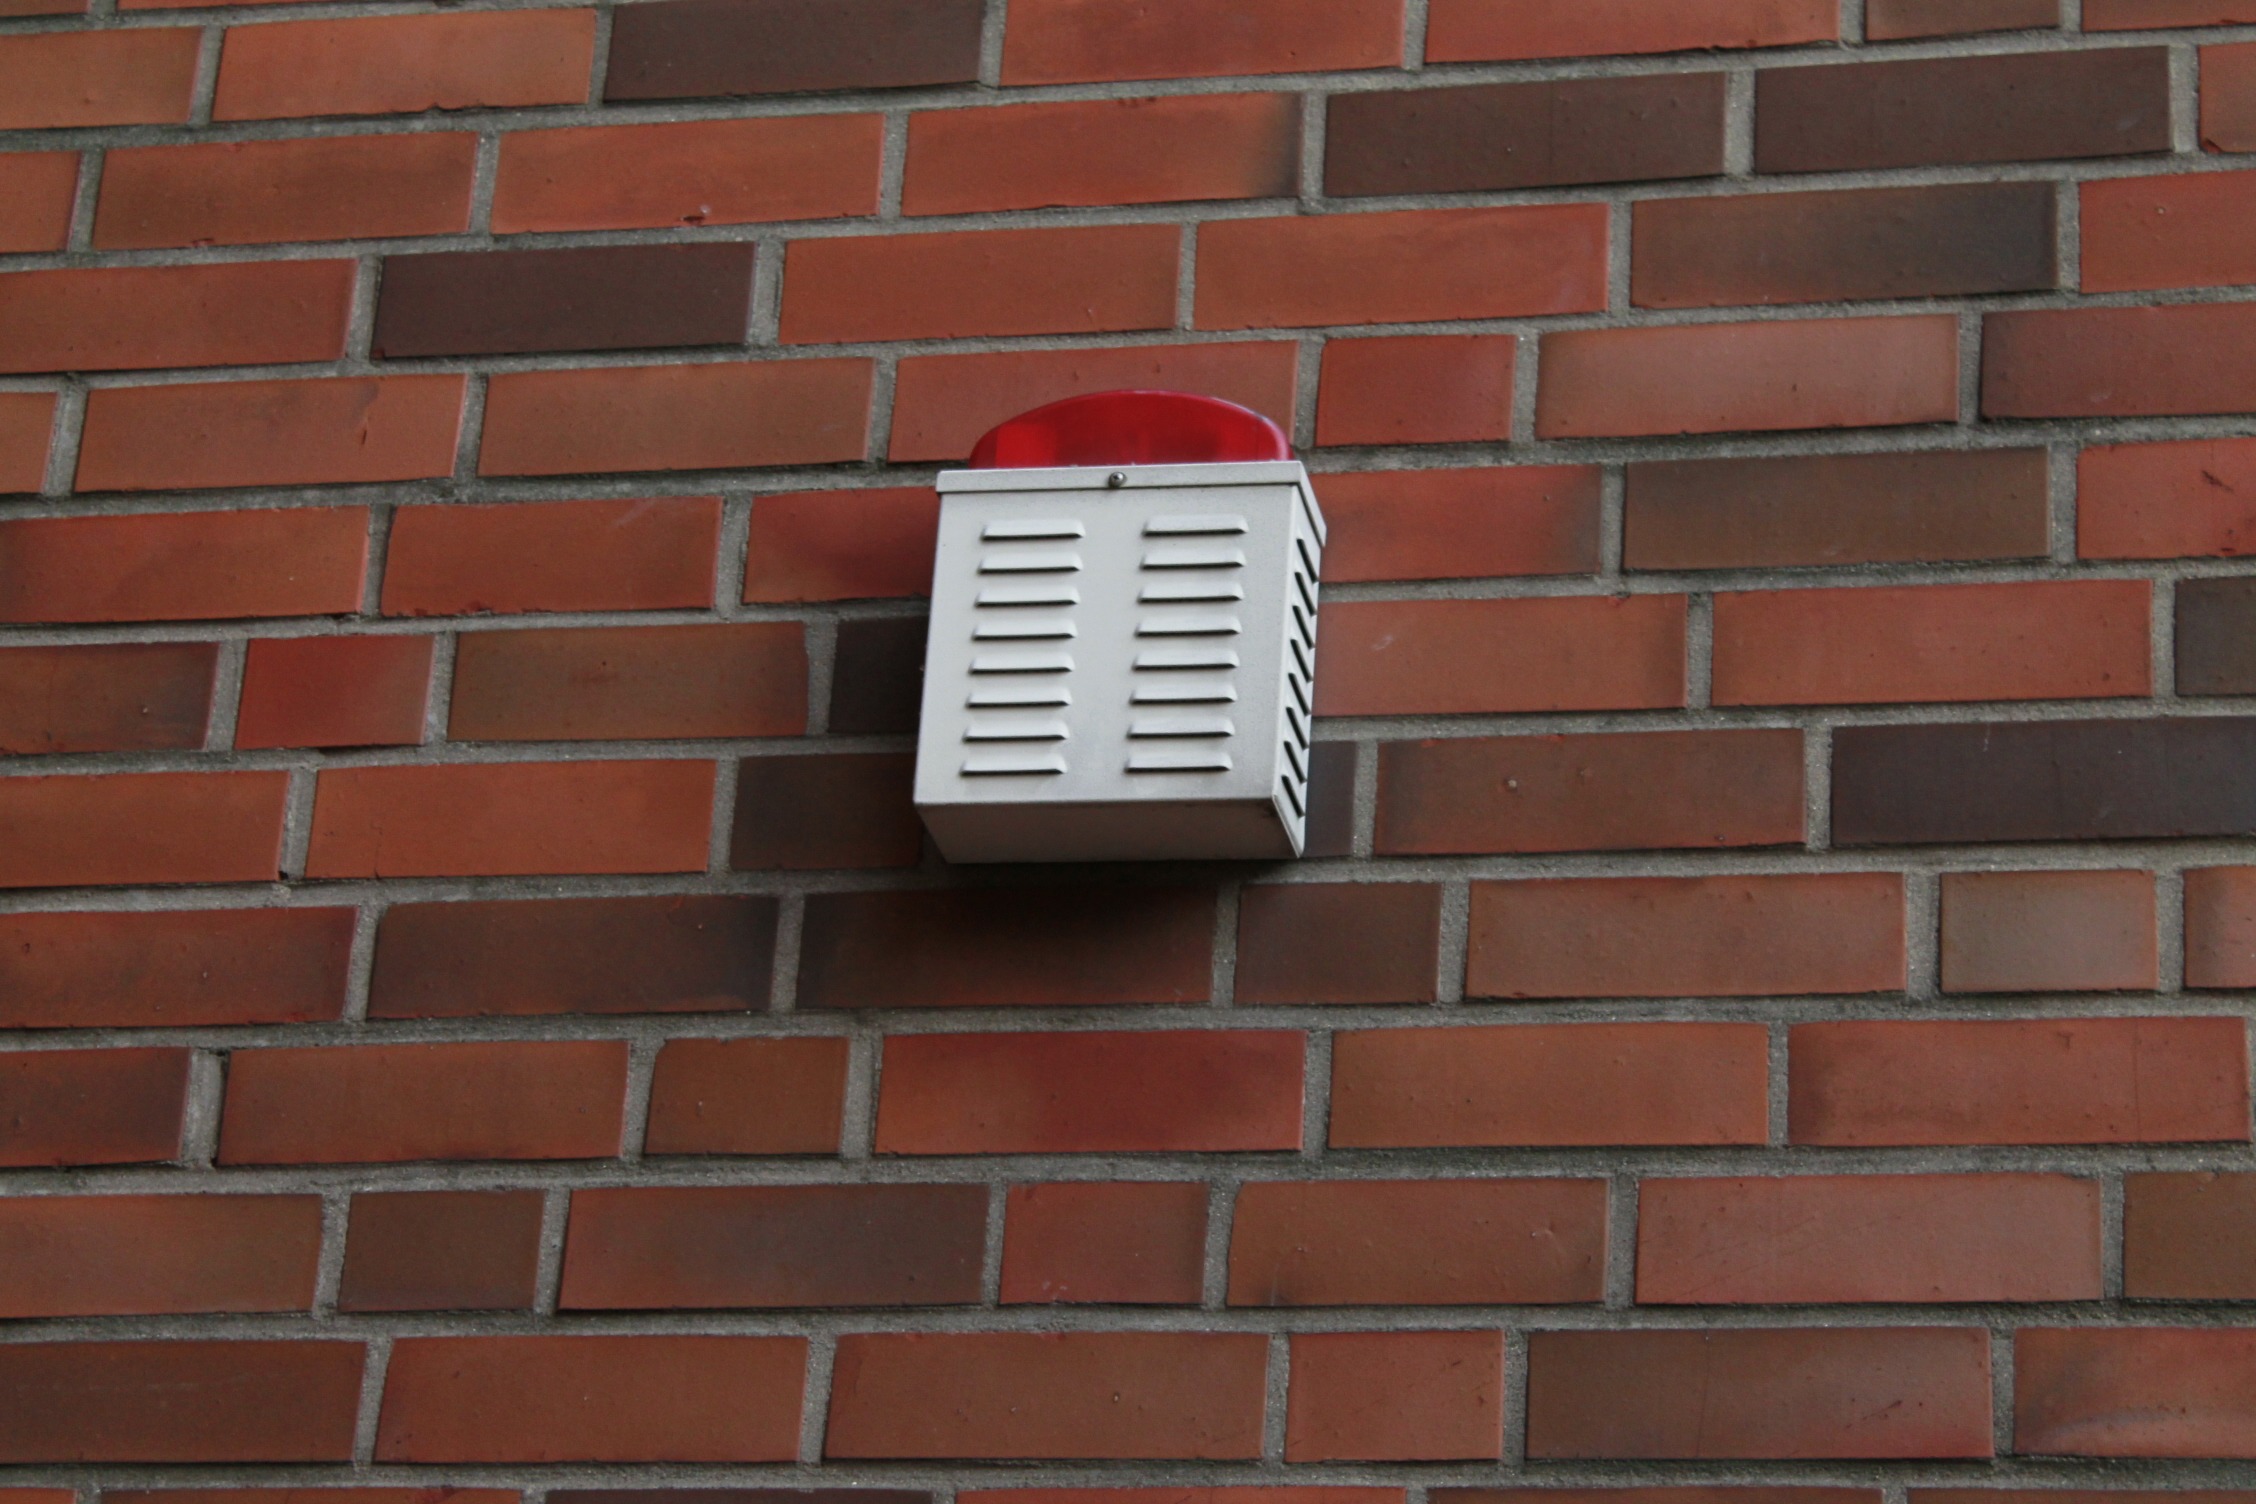
floor, window, roof, wall, red, brick, security, material, brickwork, flooring, road surface, automotive exterior, external alarm, signal light